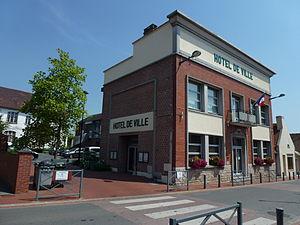
Prouvy est une commune française située dans le département du Nord, en région Hauts-de-France.